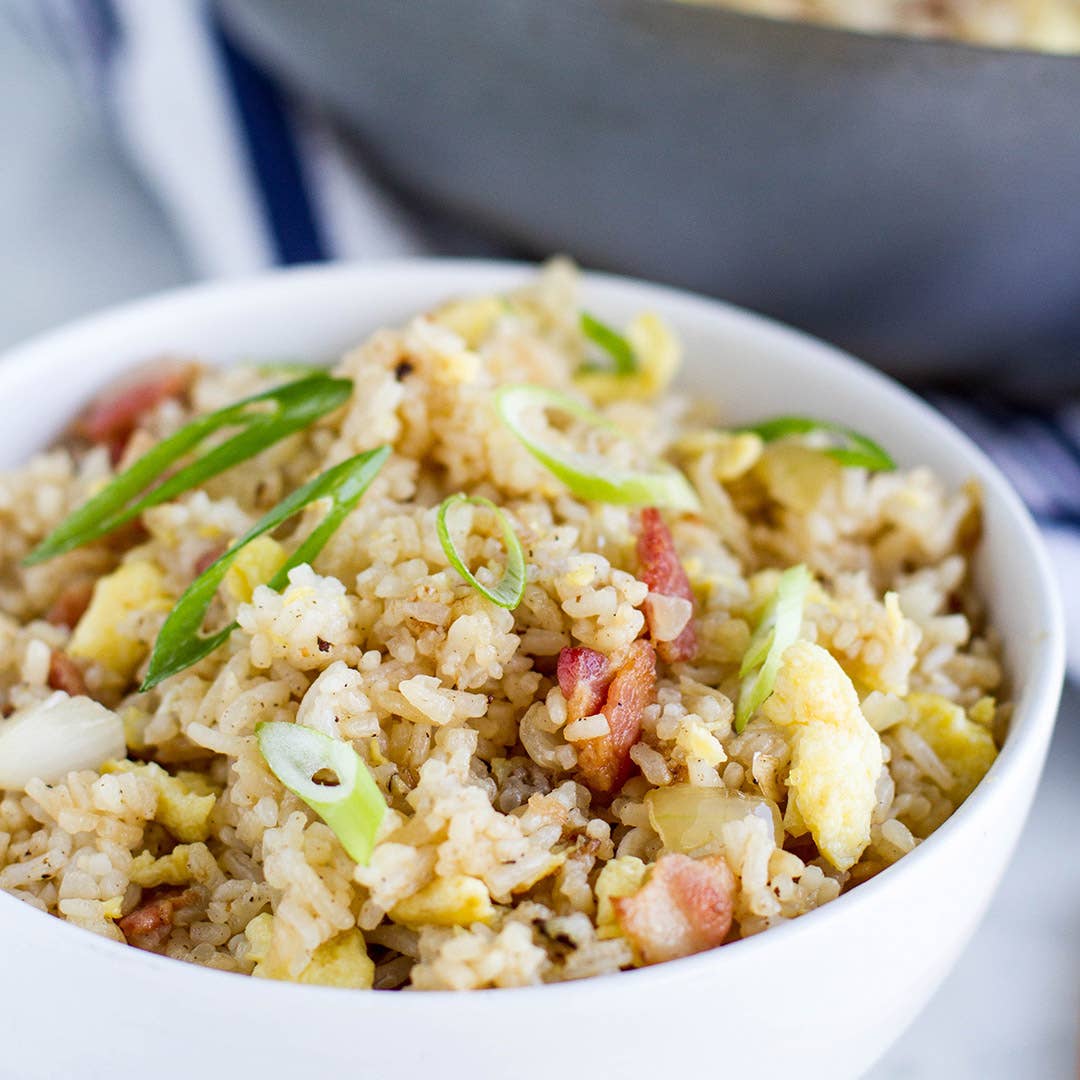
Dish: fried_rice